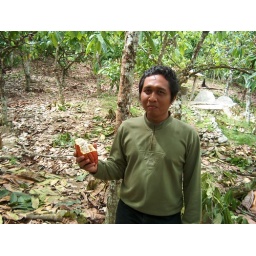
He said he used to have a tree in his backyard; he'd eat the fruit and throw away the seeds!